Saumarez Homestead

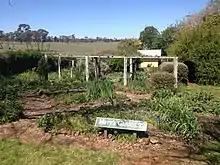
Mary's Garden

Mary's garden was developed by Mary White as a cottage garden in the style of Jocelyn Brown. Fenced off during the second World War it was suffocating under blackberries and (other) weeds until the 1990s when a team of volunteers headed by Alison Affleck started to tackle it.